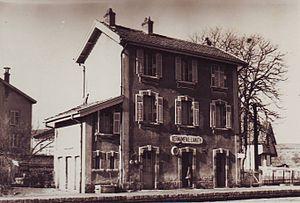
gare_de_Lamath_vers_1966_
La gare de Xermaménil - Lamath est une ancienne gare ferroviaire française de la ligne de Mont-sur-Meurthe à Bruyères, située sur le territoire de la commune de Lamath, et proche de la commune de Xermaménil, dans le département de Meurthe-et-Moselle en Lorraine. Elle est fermée lors de l'arrêt du trafic voyageur de la ligne en 1980.
Lamath est une commune française située dans le département de Meurthe-et-Moselle, en région Grand Est.